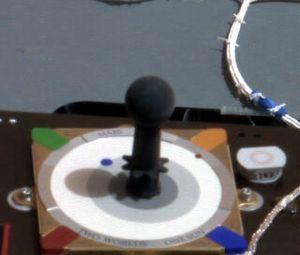
Cadran solaire sur le robot Spirit servant à l'étalonnage des couleurs des photographies. http://marsrovers.jpl.nasa.gov/gallery/press/spirit/20040108a/PIA05018_br.jpg
Mars Exploration Rover est une mission double de la NASA lancée en 2003 et composée de deux robots mobiles ayant pour objectif d'étudier la géologie de la planète Mars et en particulier le rôle joué par l'eau dans l'histoire de la planète. Les deux robots ont été lancés au début de l'été 2003 et se sont posés en janvier 2004 sur deux sites martiens susceptibles d'avoir conservé des traces de l'action de l'eau dans leur sol. Chaque rover ou astromobile, piloté par un opérateur depuis la Terre, a alors entamé un périple en utilisant une batterie d'instruments embarqués pour analyser les roches les plus intéressantes :